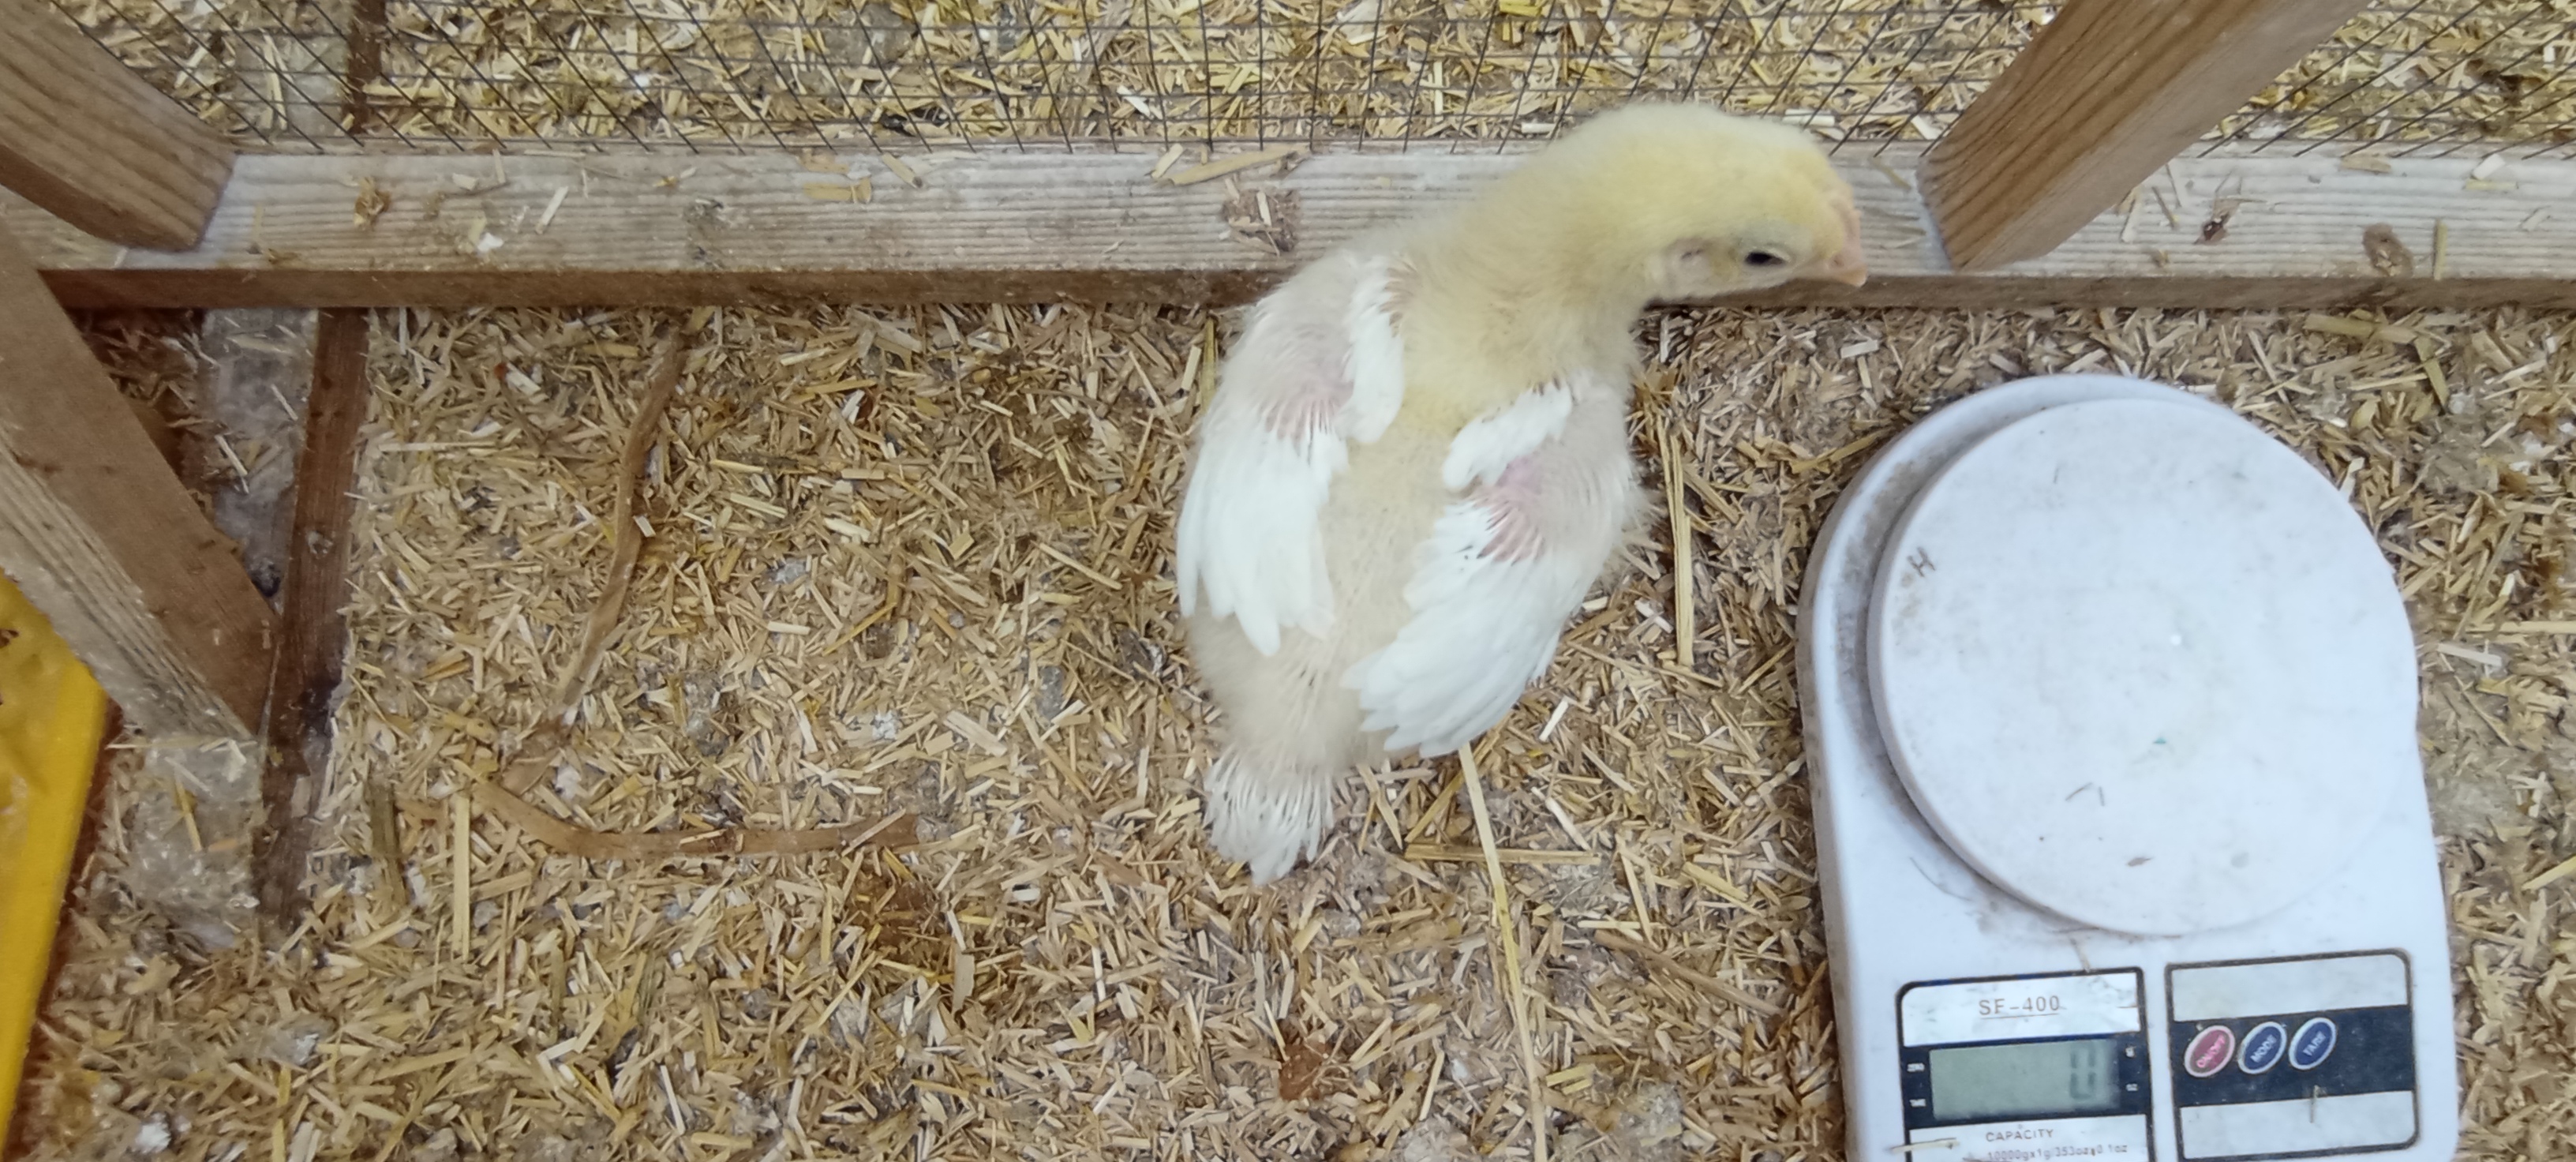
Weight: 340 g